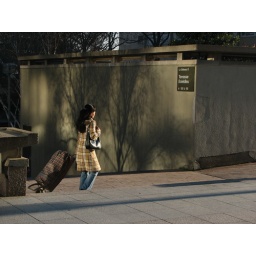
Shot with the S3. The shadow of the trees is actually caused by the reflection of sunlight in a shiny building.